Access Bank Botswana

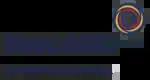
BancABC logo prior to 2014 acquisition by Atlas Mara and converting to Access Bank

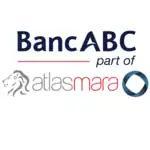
BancABC logo after the 2014 acquisition by Atlas Mara

ABC Holdings Limited was registered and listed on the Botswana Stock Exchange, with a secondary listing on the Zimbabwe Stock Exchange in 2000. The certification committee of the Botswana International Financial Services Centre (IFSC) granted IFSC status to both ABC Holdings Limited and African Banking Corporation (International) Limited, which is a 100 percent subsidiary of ABC Holdings Limited. In April 2009, the bank re-branded to BancABC.